New Town, Edinburgh

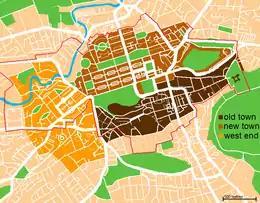
Map of the city, showing the New Town (mid brown), the Old Town, and the West End, with the World Heritage Site indicated by the red line.

The decision to construct a New Town was taken by the city fathers, after overcrowding inside the walls of the Old Town reached breaking point and to prevent an exodus of wealthy citizens from the city to London. The Age of Enlightenment had arrived in Edinburgh, and the outdated city fabric did not suit the professional and merchant classes who lived there. Lord Provost George Drummond succeeded in extending the boundary of the Royal Burgh to encompass the fields to the north of the Nor Loch, the heavily polluted body of water which occupied the valley immediately north of the city. A scheme to drain the Loch was put into action, although the process was not fully completed until 1817. Crossing points were built to access the new land; the North Bridge in 1772, and the Earthen Mound, which began as a tip for material excavated during construction of the New Town. The Mound, as it is known today, reached its present proportions in the 1830s.